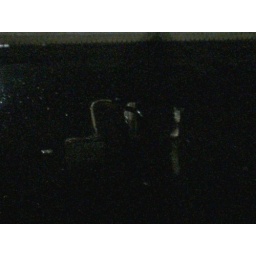
Office chair in the fountain at night.  Obviously, phone not good with nighttime.